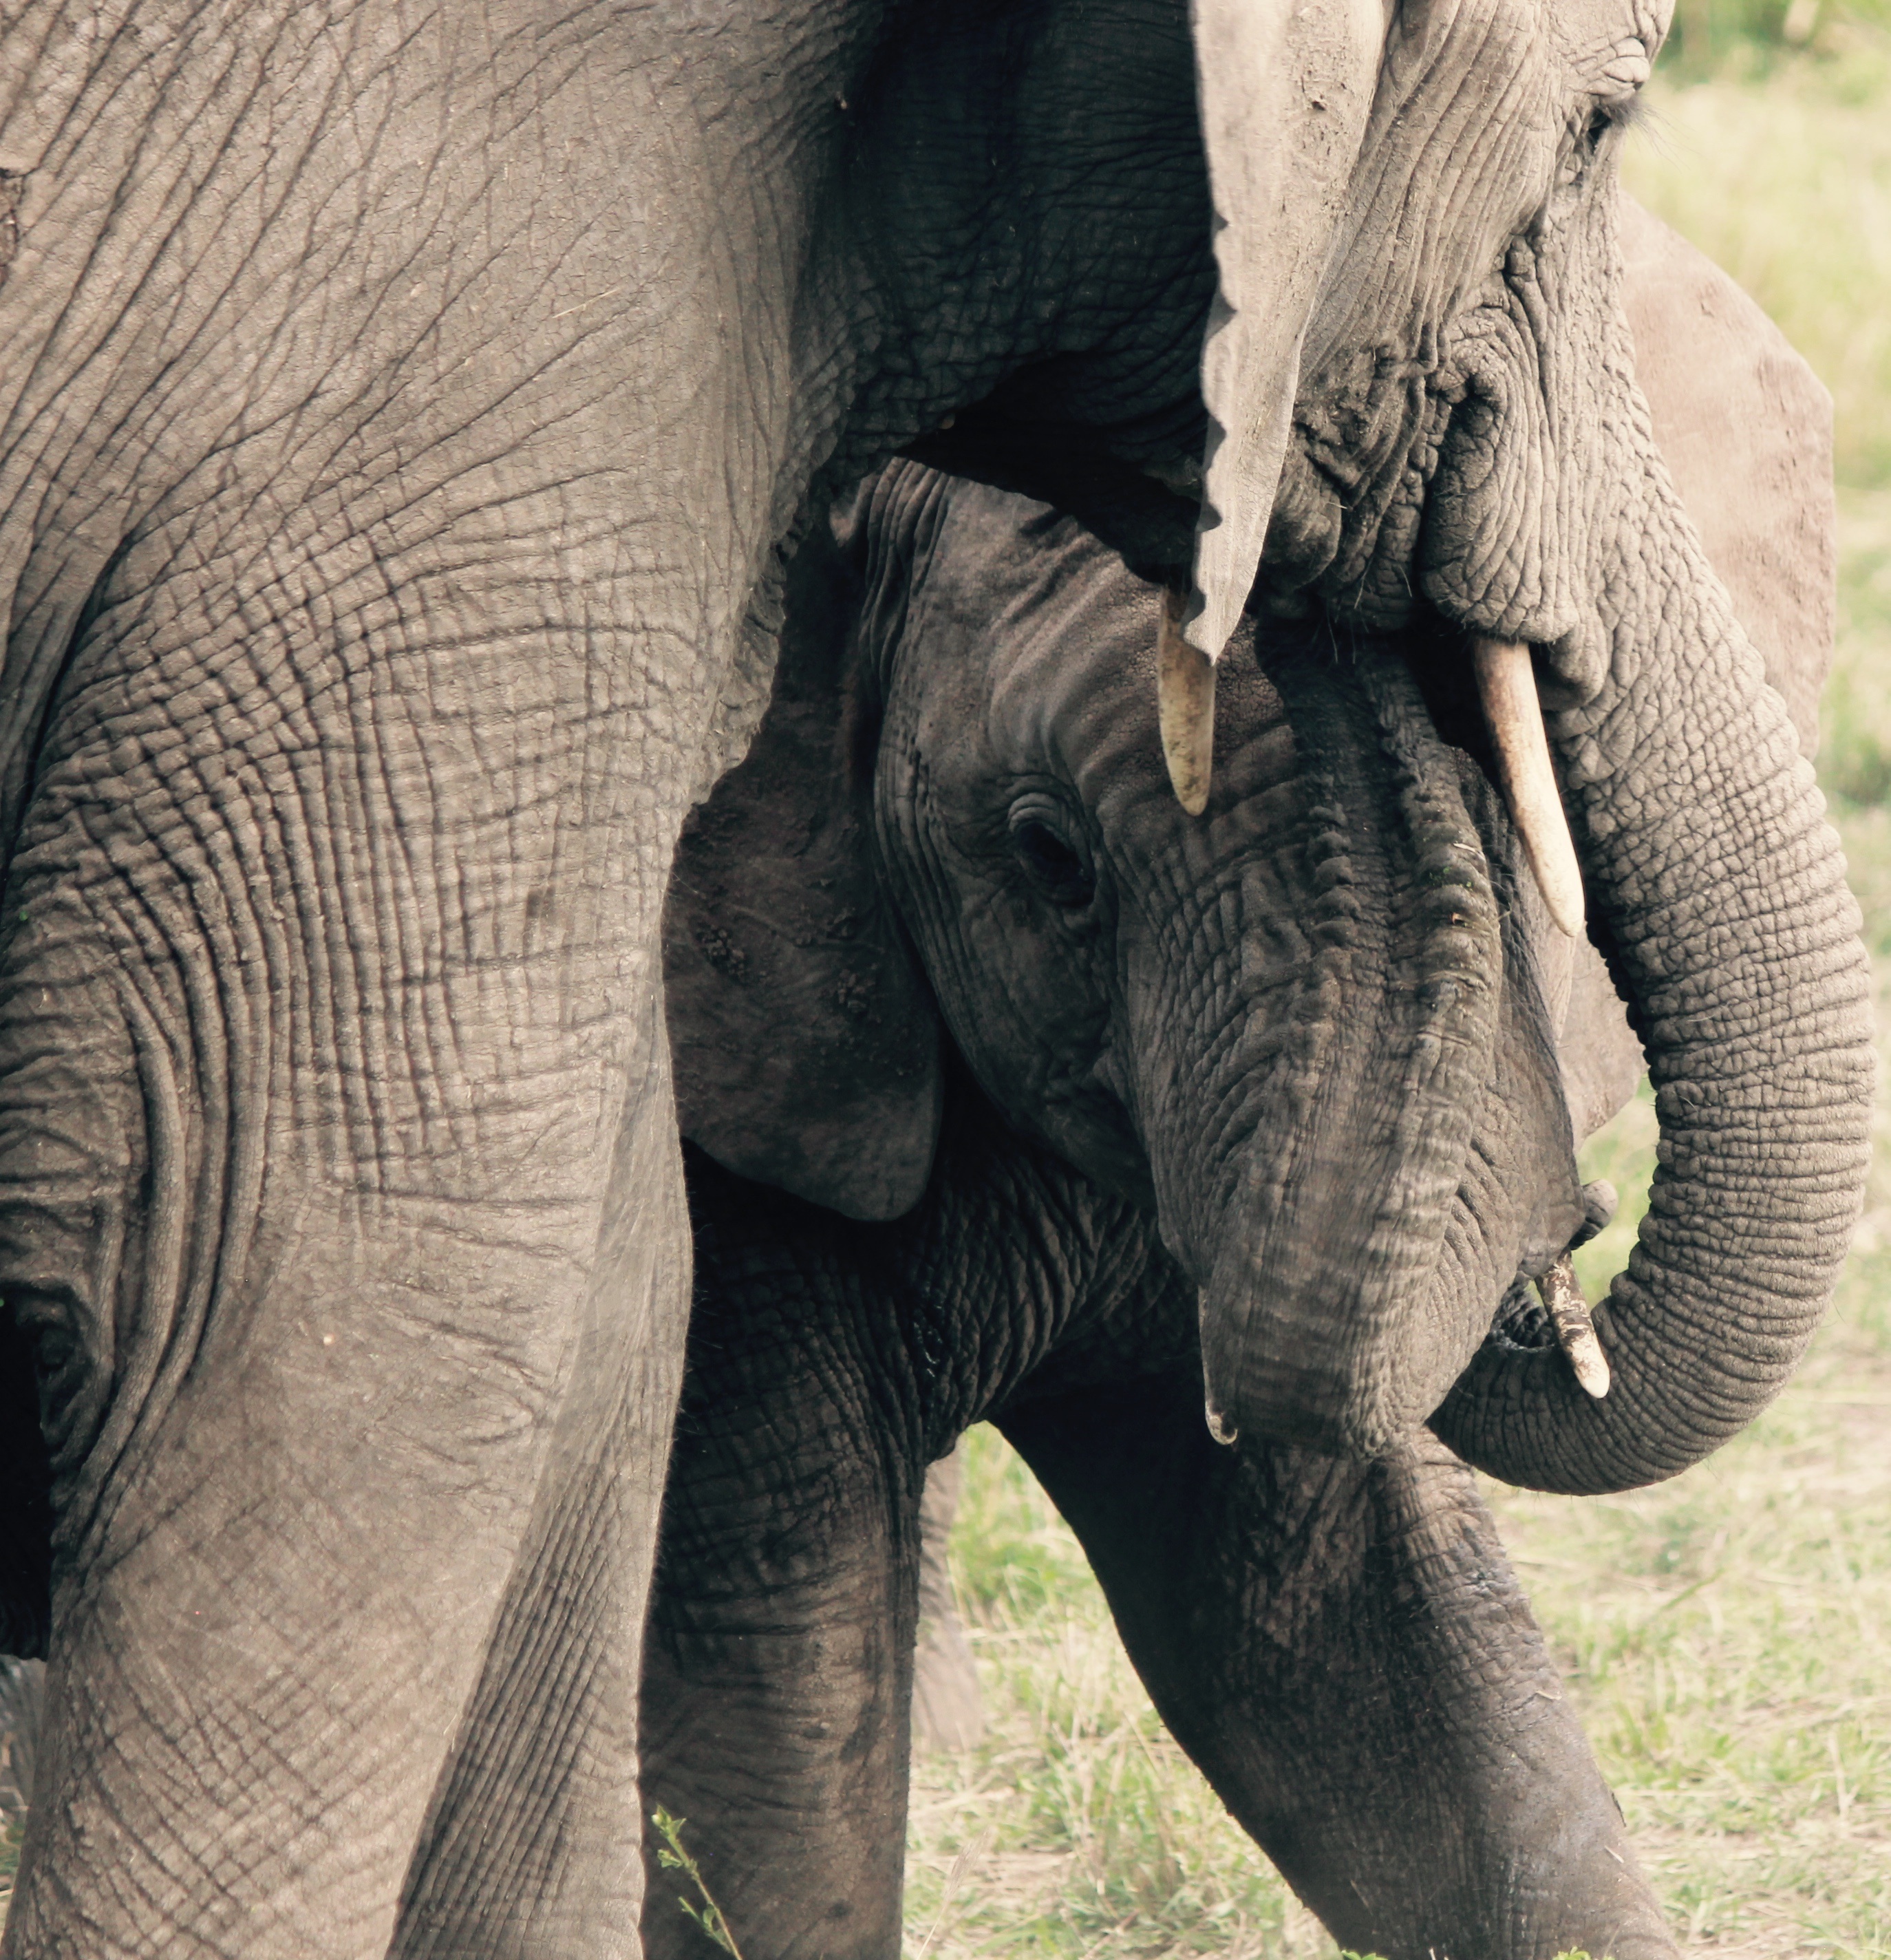
wildlife, zoo, africa, mammal, together, baby, fauna, elephant, mother, animals, vertebrate, safari, elephants, tusks, indian elephant, african elephant, elephants and mammoths